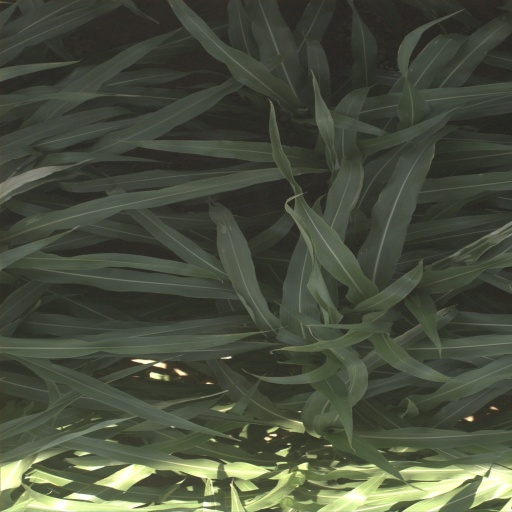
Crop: sorghum